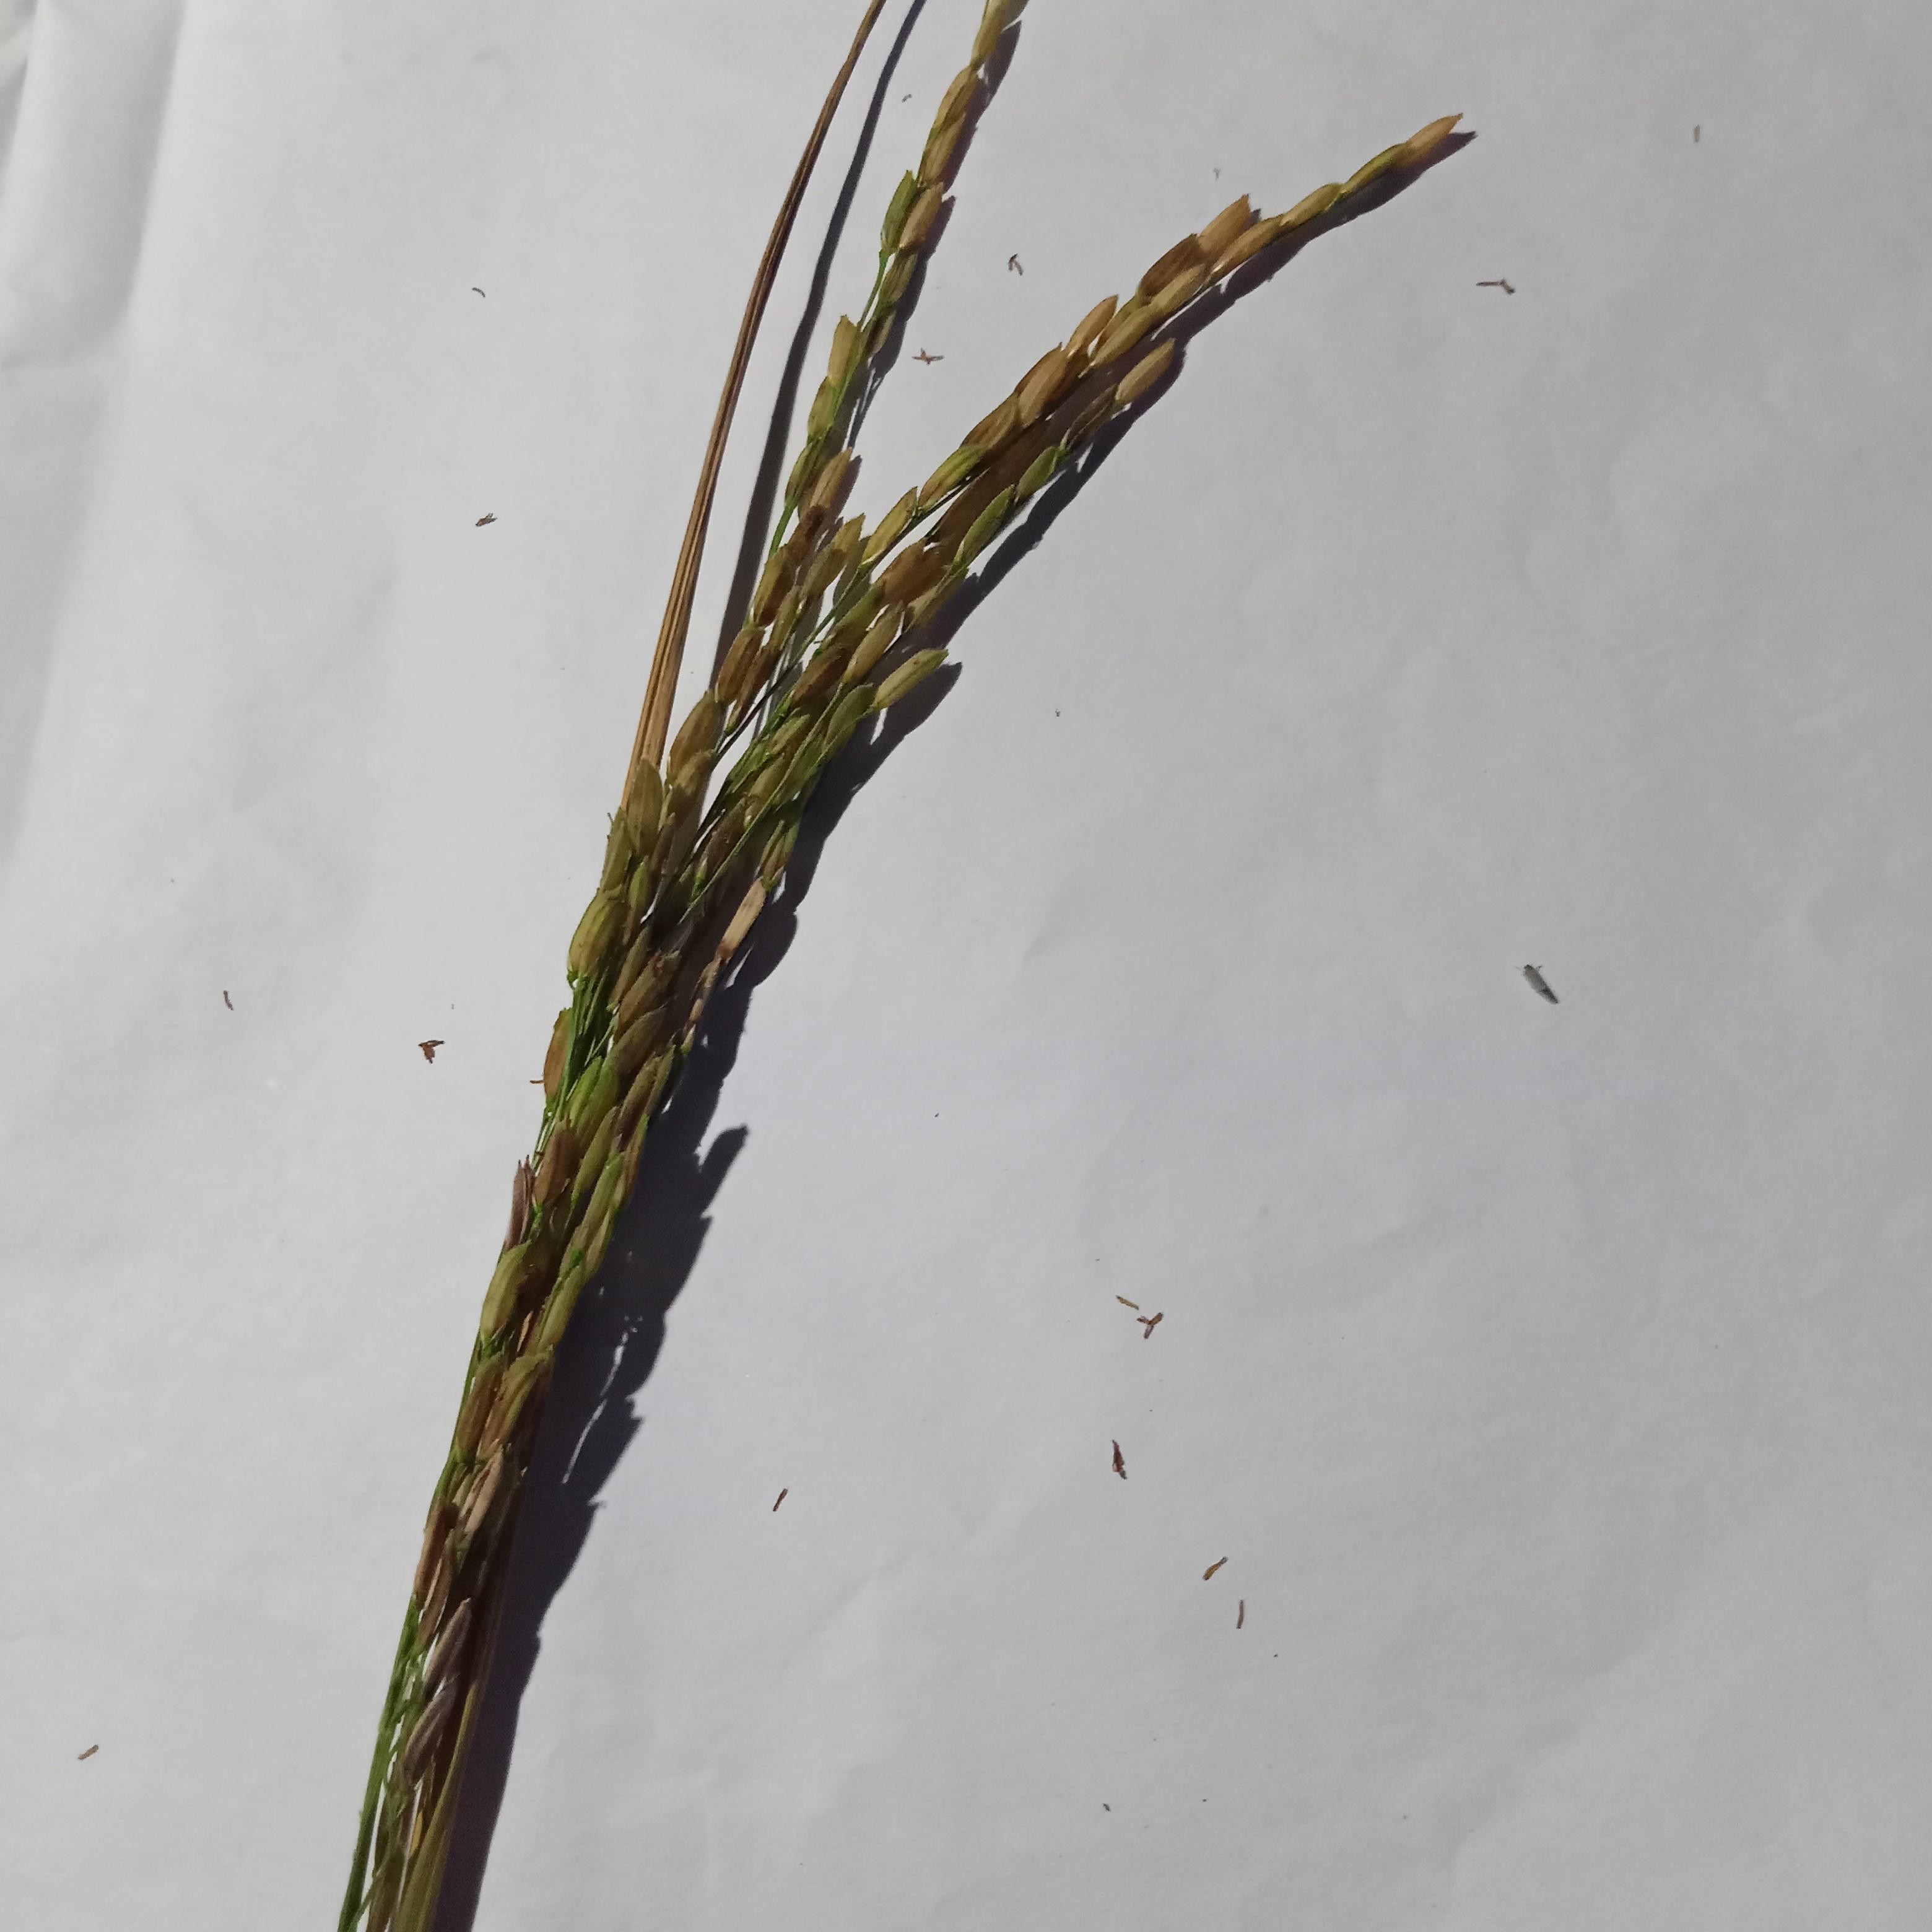
Label: Rice___Neck_Blast